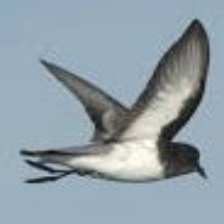
Species: ASHY STORM PETREL
Scientific name: OCEANODROMA HOMOCHROA